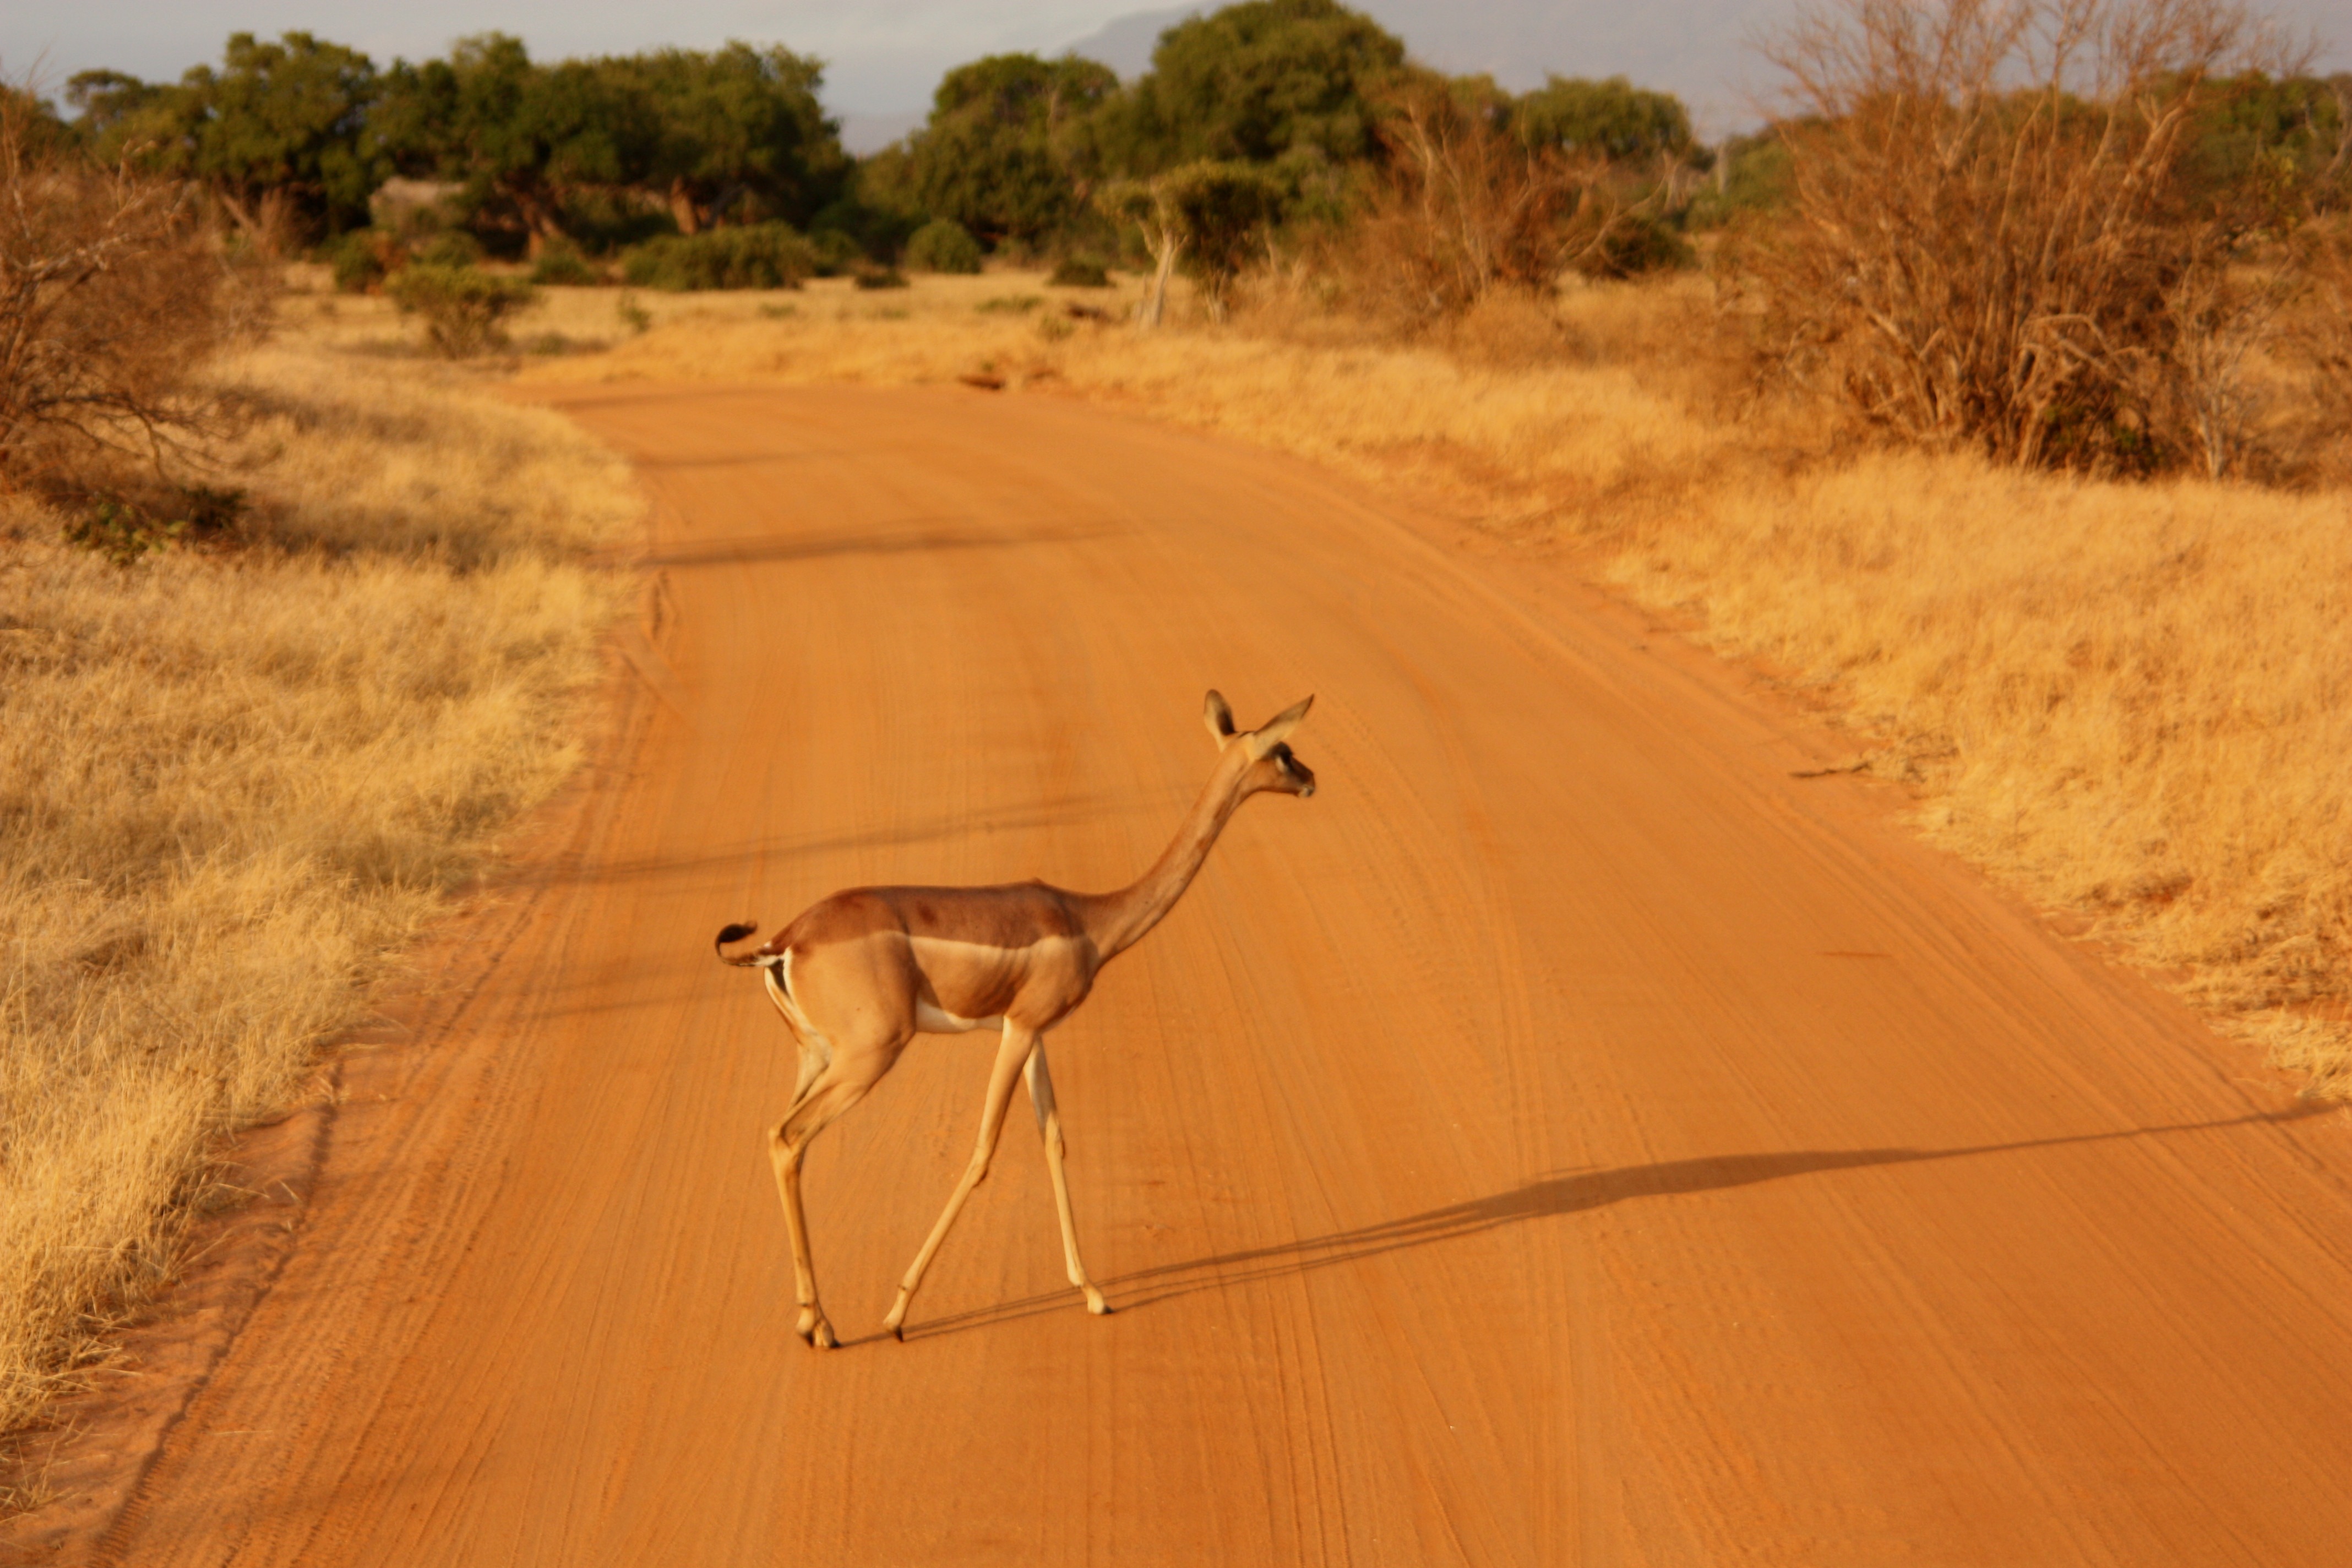
landscape, sand, prairie, desert, adventure, animal, explore, wild, africa, soil, mammal, trip, savanna, plain, family, grassland, habitat, safari, ecosystem, kenya, steppe, natural environment, aeolian landform, grass family